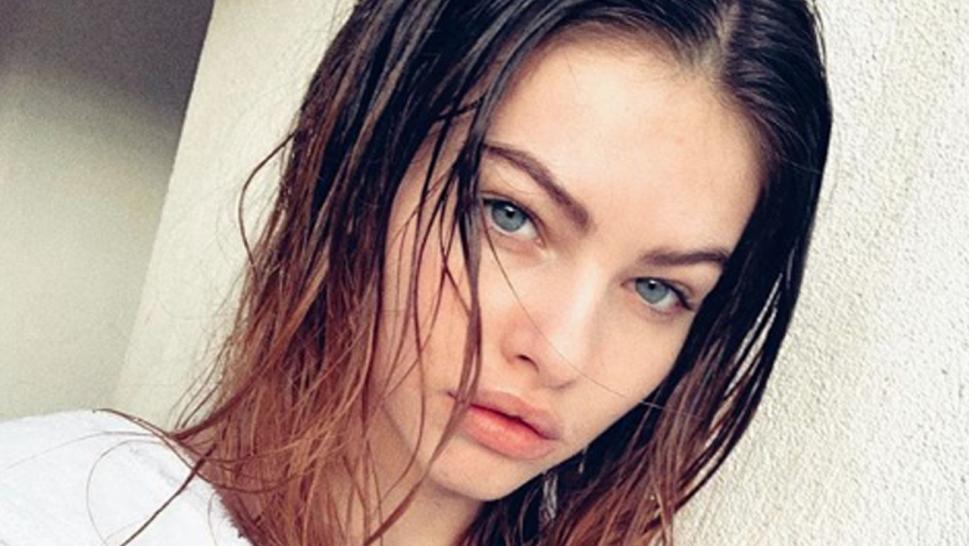
Gender: women